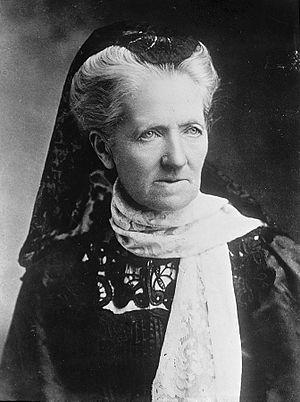
Charlotte Despard, née French, est une écrivain britannique, suffragette, membre du Sinn Féin et militante anti-vivisection.